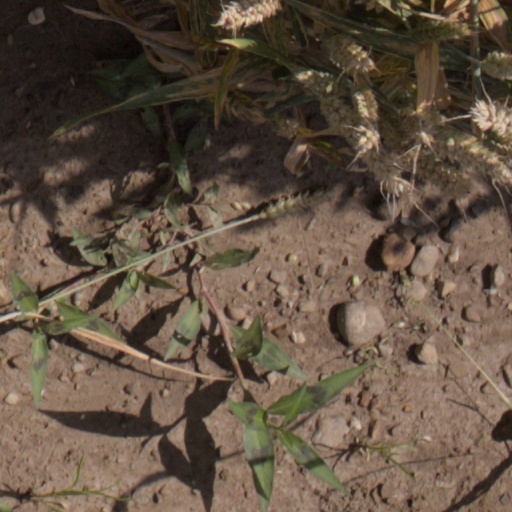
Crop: wheat